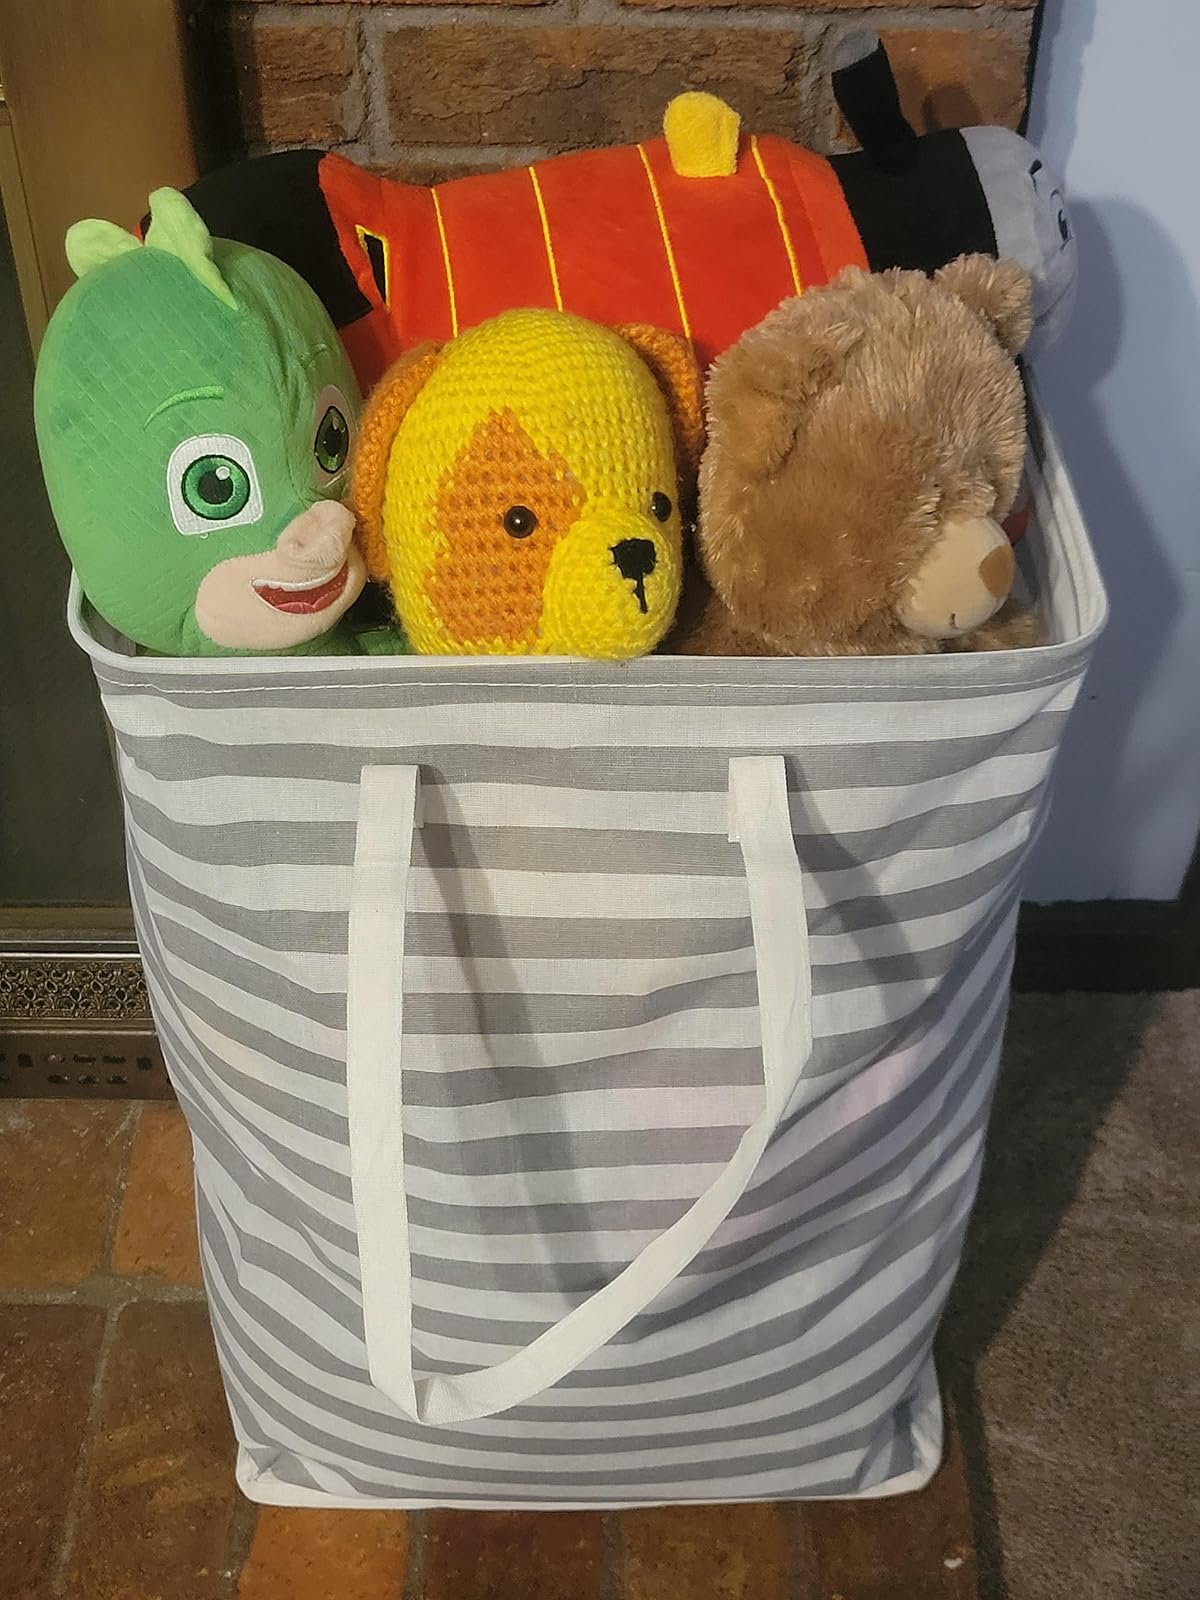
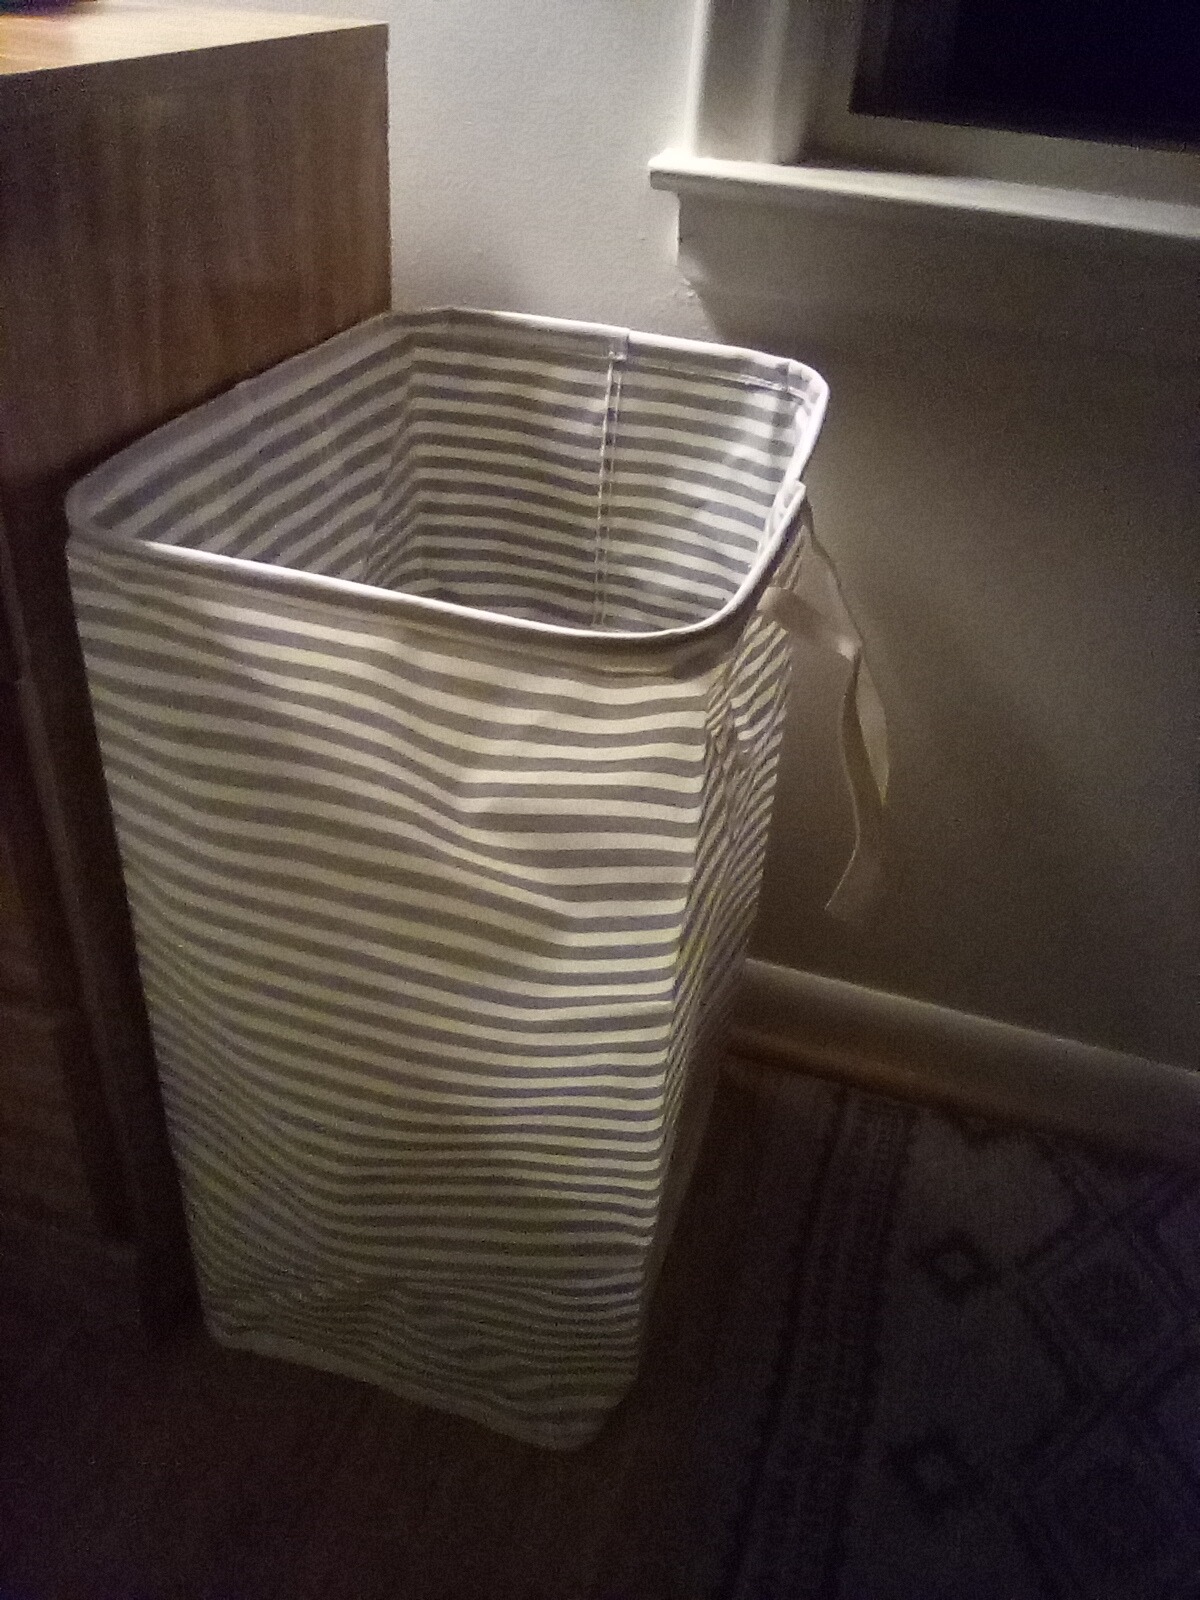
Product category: items_hamper
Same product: no